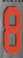
Number: 8